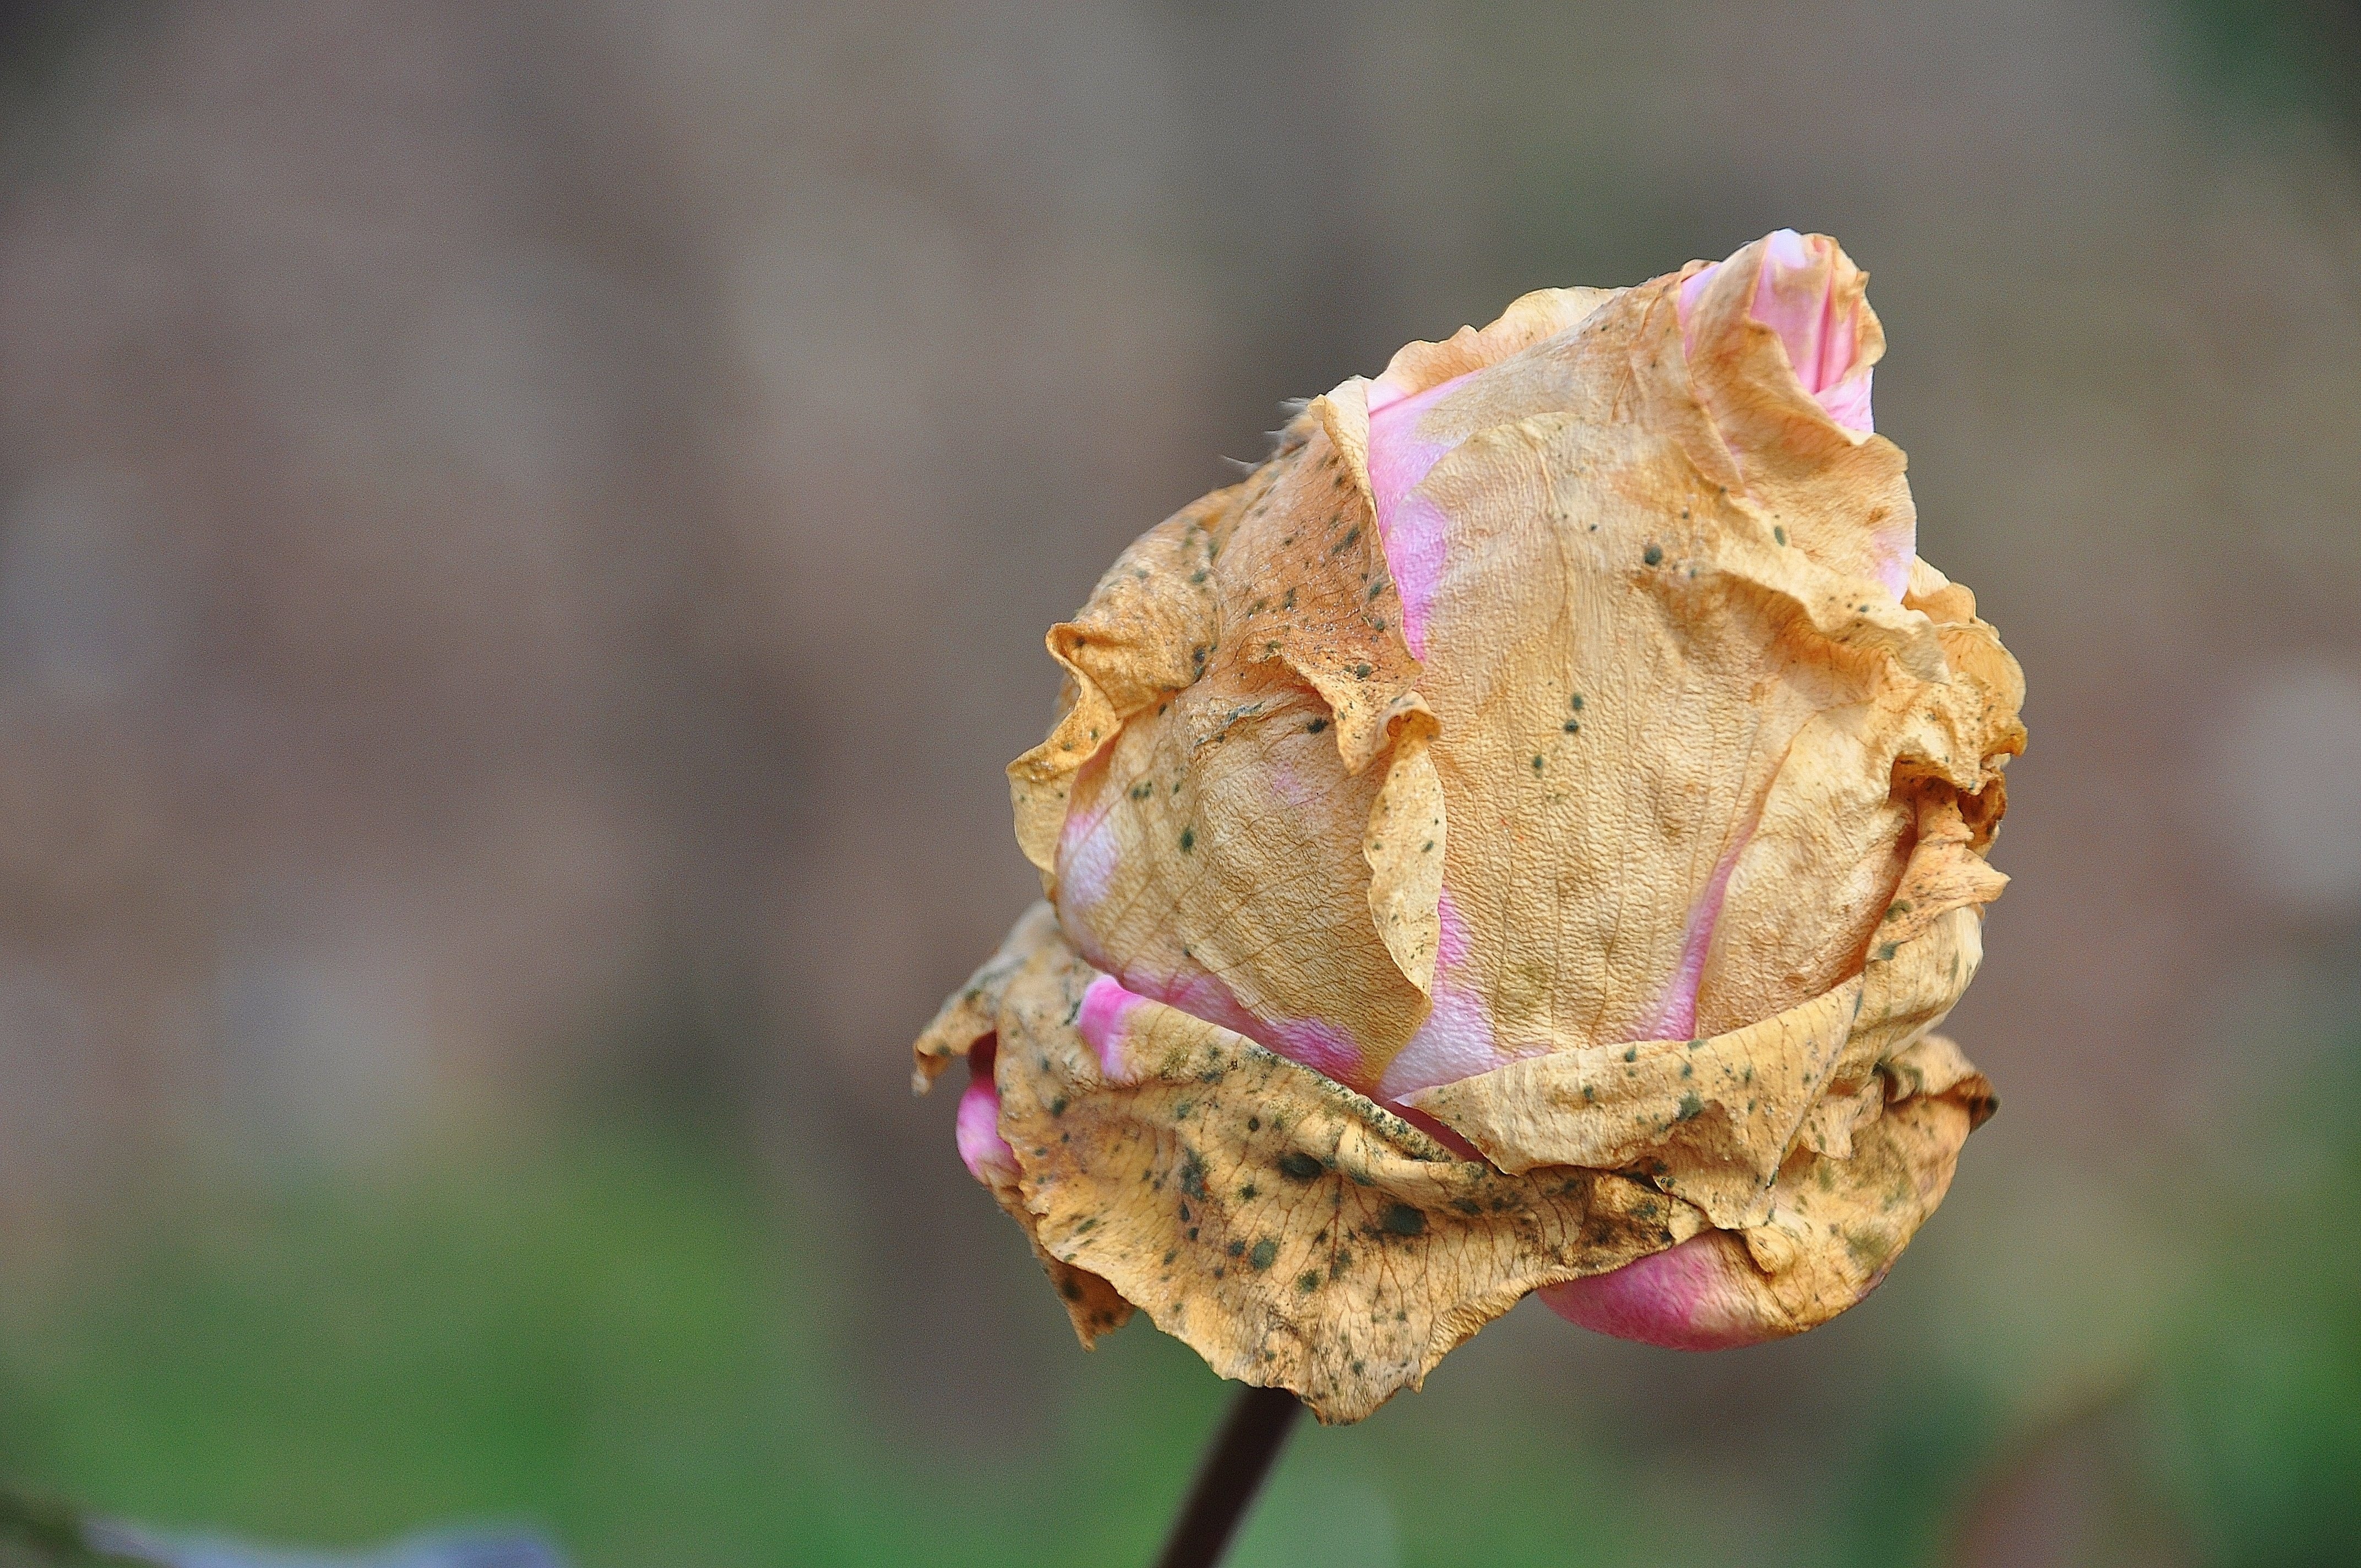
nature, blossom, plant, photography, leaf, flower, petal, bloom, summer, floral, love, rose, green, red, produce, macro, natural, fresh, romance, romantic, pink, wedding, marriage, flora, flowers, close up, roses, leaves, beauty, passion, bud, rosids, flowery, macro photography, green leaf, flowering plant, rosaceae, velvety, rosoideae, plant stem, land plant